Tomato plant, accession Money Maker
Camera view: tilt-top (135 deg); turntable rotation: 180 degrees
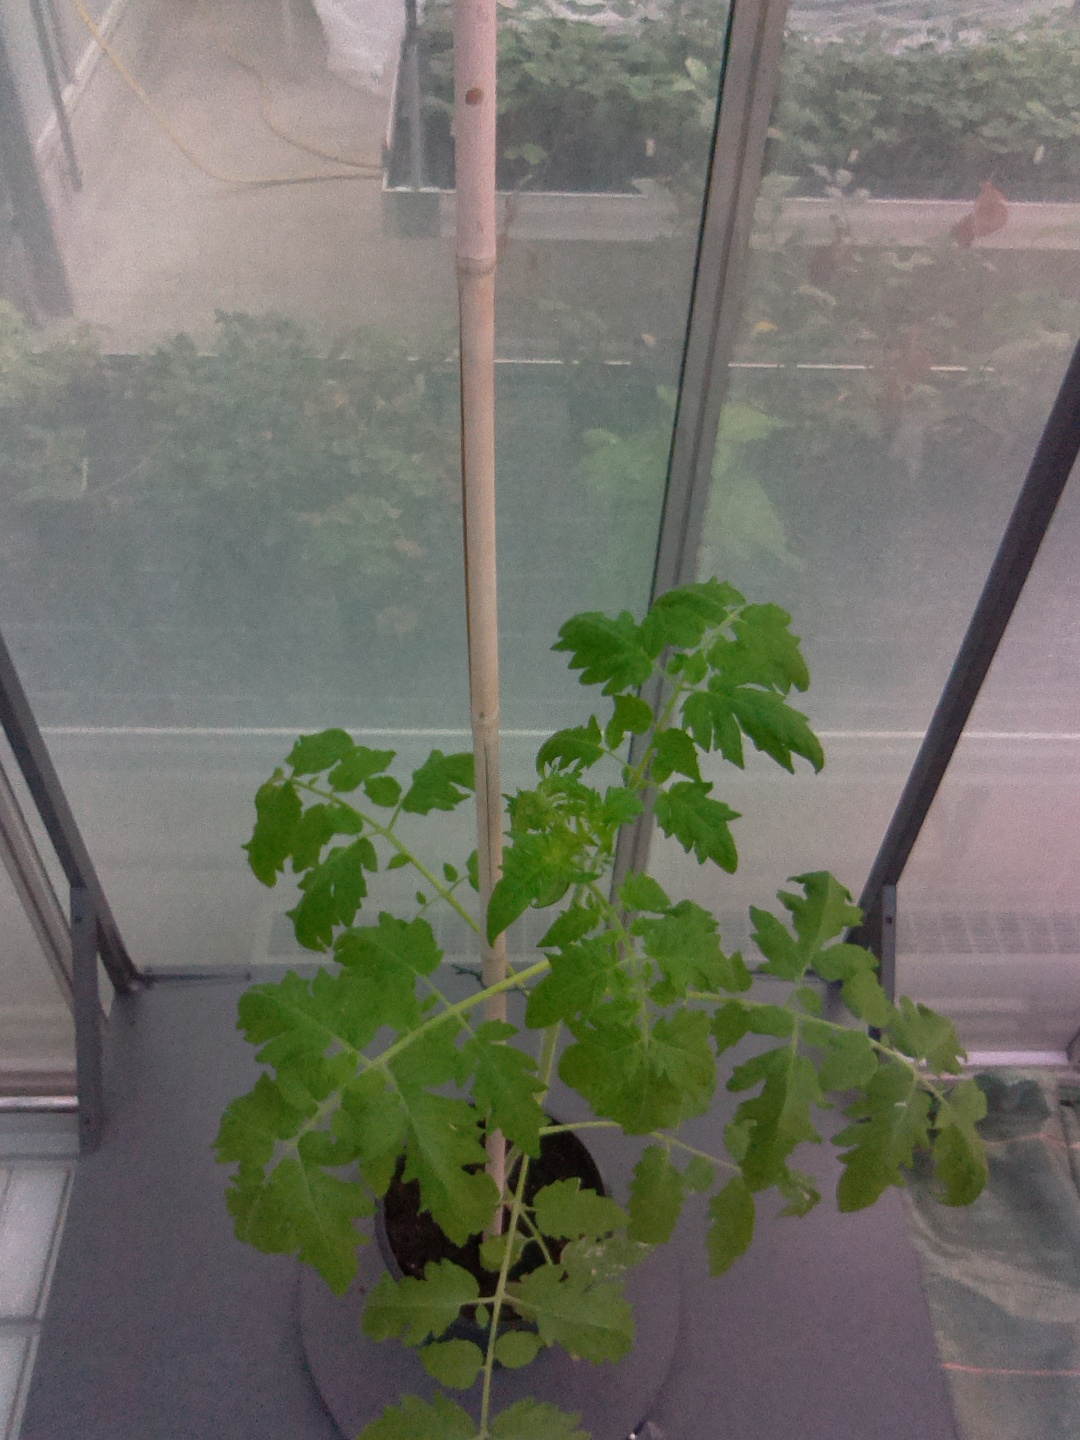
BBCH growth stage 20: First Side shoot start formed